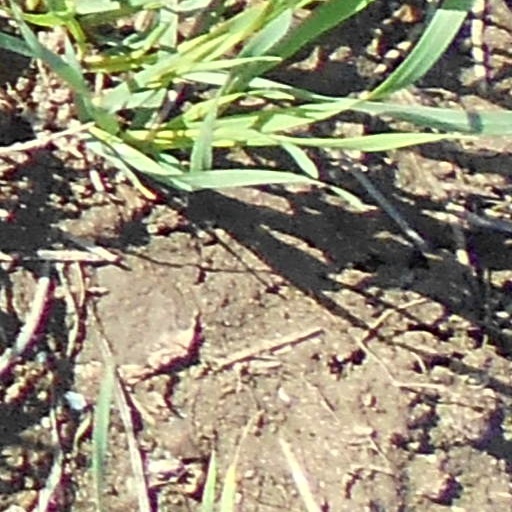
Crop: wheat